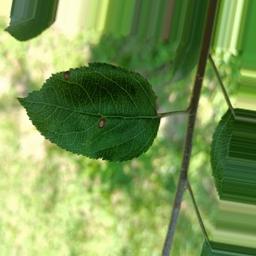
Label: Alternaria